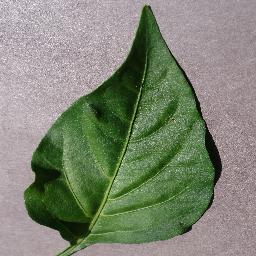
Label: Pepper,_bell___healthy